2nd Panzer Division (Wehrmacht)

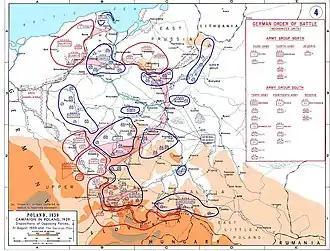
The deployment and planned advances for the invasion of Poland with 2nd Panzer Division moving towards the northeast from Slovakia, to take Kraków and continue to Warsaw through the Vistula valley.

In early September 1939, the 2nd Panzer Division took part in the invasion of Poland, crossing the Polish-Slowak border and advancing towards Kraków. The division suffered heavy losses while fighting in central Poland.